Gideon Gono

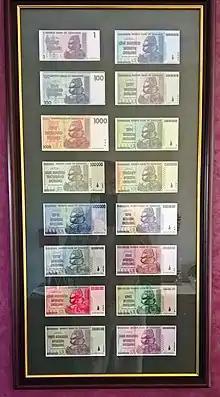
Selection of 16 original un-circulated Zimbabwe notes ranging in denomination from 1 dollar to 100 trillion dollars. They are all signed by G Gono, the Governor of the Reserve Bank of Zimbabwe, in the period 2007 to 2008, who promises "to pay the bearer on demand". In 2007 Gideon Gono gained a PhD in Strategic Management from the Atlantic International University.

After taking over the governorship of the Reserve Bank of Zimbabwe, Gono implemented a host of highly criticized policies in a bid to try to keep the Zimbabwean dollar afloat. There were a host of problems before he became governor, hence the appointment of turnaround strategies but they seemed to be too much for him to tackle, hence the decline of the economy continued: